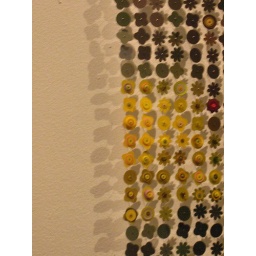
Art display in that window on Broadway, the old Woolworth building or something